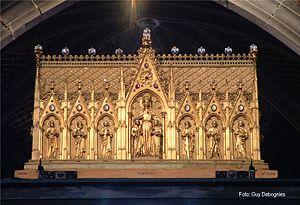
La collégiale Sainte-Waudru de Mons est un édifice religieux catholique de style gothique brabançon dédiée à sainte Waudru, la patronne de la ville de Mons. Commencés en 1450, les travaux s'arrêtèrent en 1691, sans que l'église ne soit jamais achevée. Elle est classée au patrimoine culturel immobilier classé de la Wallonie.
La ducasse de Mons ou Doudou est une fête locale basée sur des traditions ancestrales qui a lieu tous les ans, le week-end de la Trinité, à Mons en Belgique, ville située dans la province de Hainaut. On l'appelle souvent le Doudou, d'après le nom d'un air traditionnel que l'on joue durant les festivités
Sainte Waudru de Mons ou Waldeltrude ou Waldetrude, née à Cousolre en 612, morte le 9 avril 686 ou 688 à Mons, dont elle est la sainte patronne, était la sœur d'Aldegonde de Maubeuge.